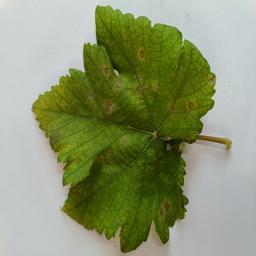
Label: Powdery Mildew